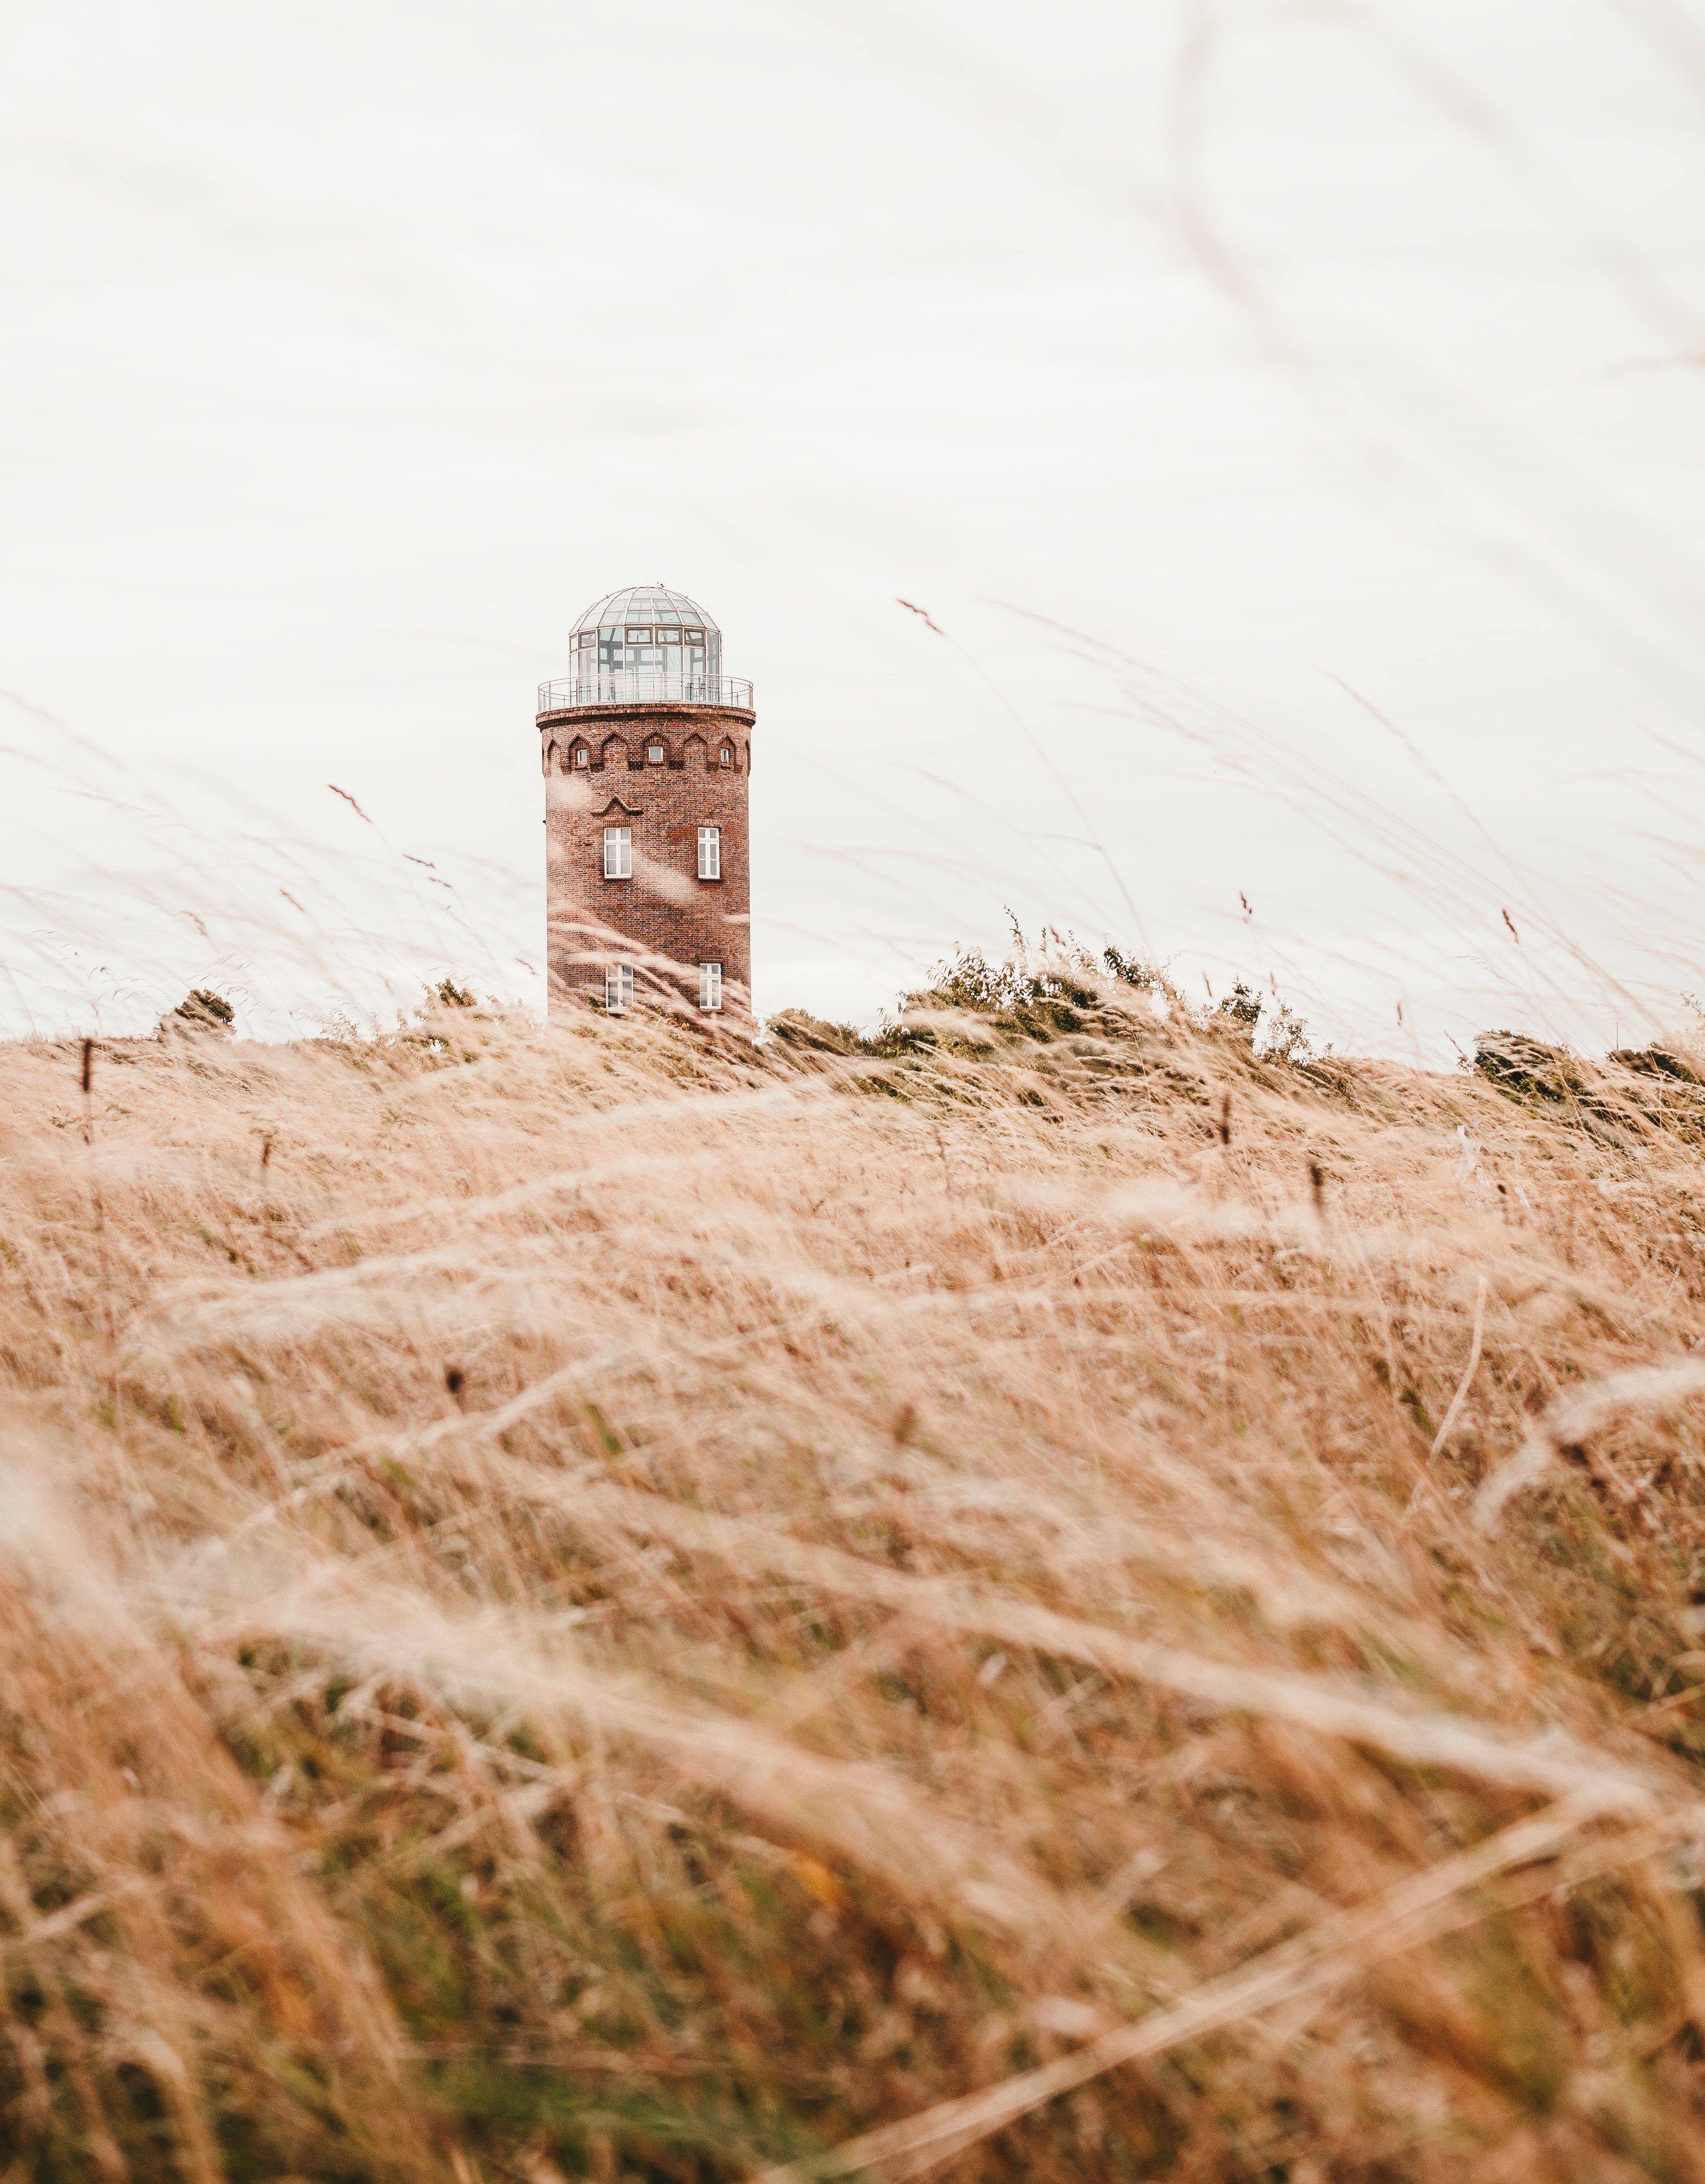
natural, building, plant, sky, wood, tower, tree, rural area, grass, landscape, horizon, grassland, prairie, agriculture, house, soil, coast, sand, winter, hill, field, ocean, city, wind wave, wave, roof, wind, steppe, rock, reservoir, pasture, road, sea, farm, straw